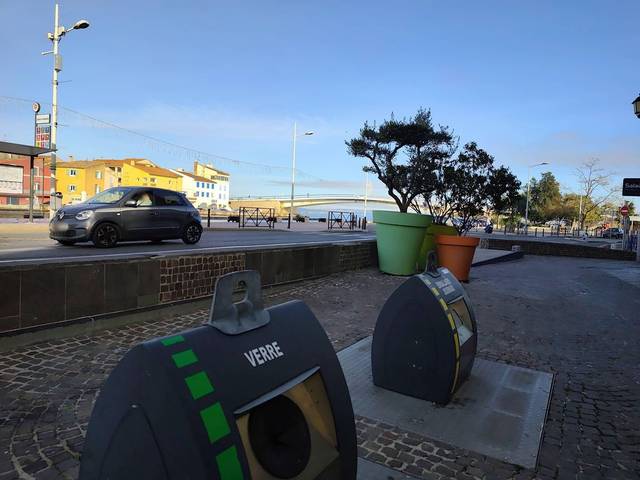
Region: France
Coordinates: 43.404, 5.055